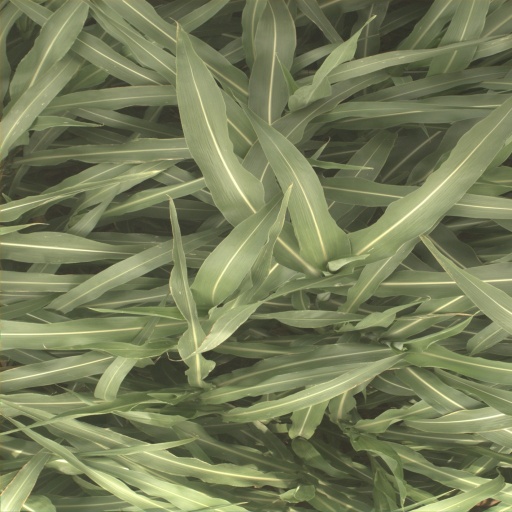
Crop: sorghum